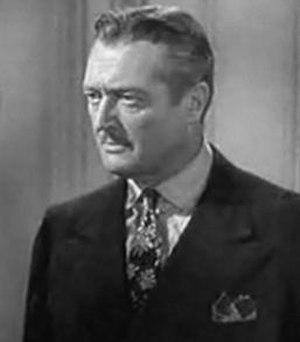
Edmund Lowe est un acteur américain, de son nom complet Edmund Dantes Lowe, né à San José le 3 mars 1890, mort à Los Angeles — Quartier de Woodland Hills — le 21 avril 1971.